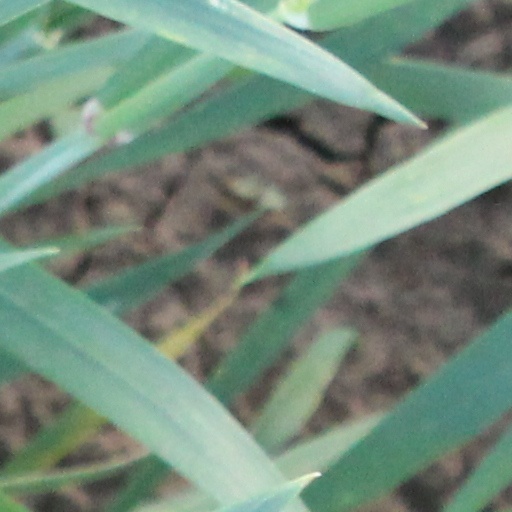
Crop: wheat